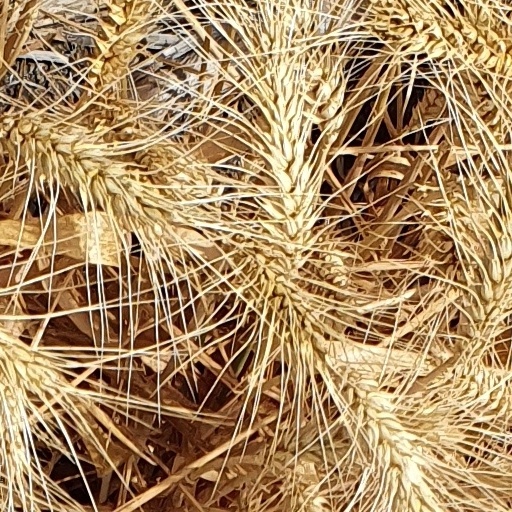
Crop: wheat